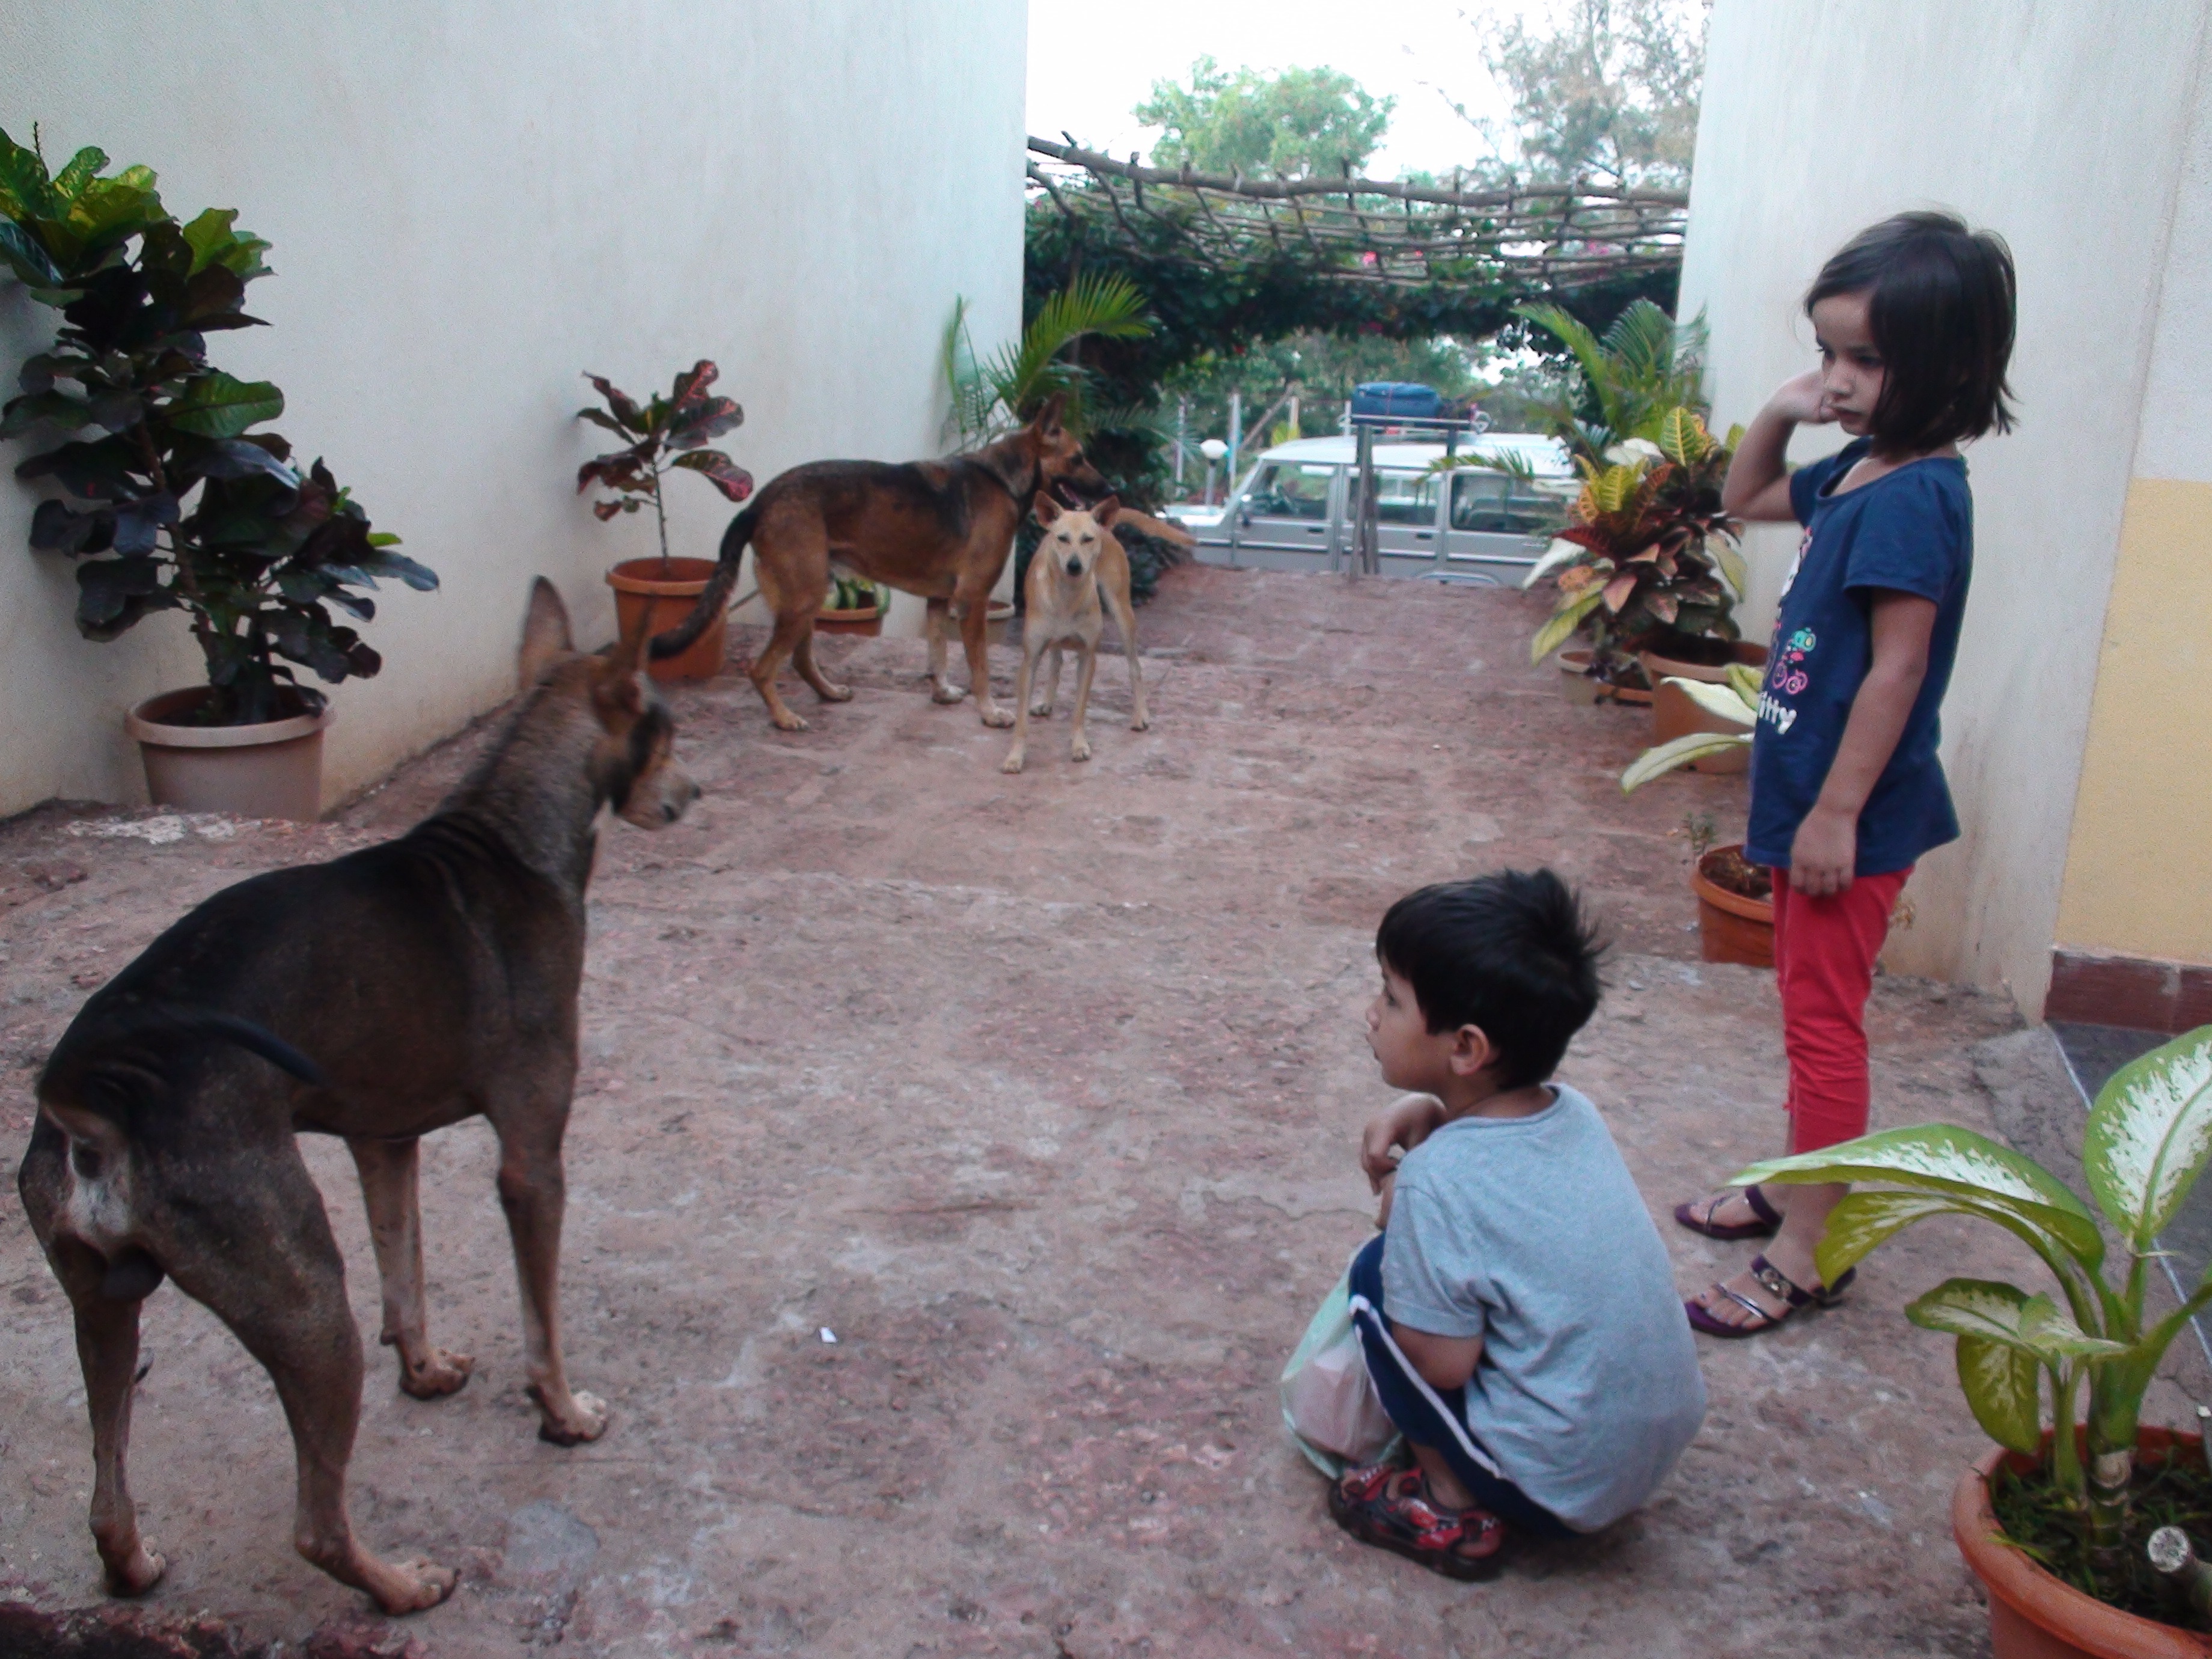
girl, boy, dog, mammal, child, dogs, children, india, impression, dog like mammal, ganpatipule